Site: brandenburg
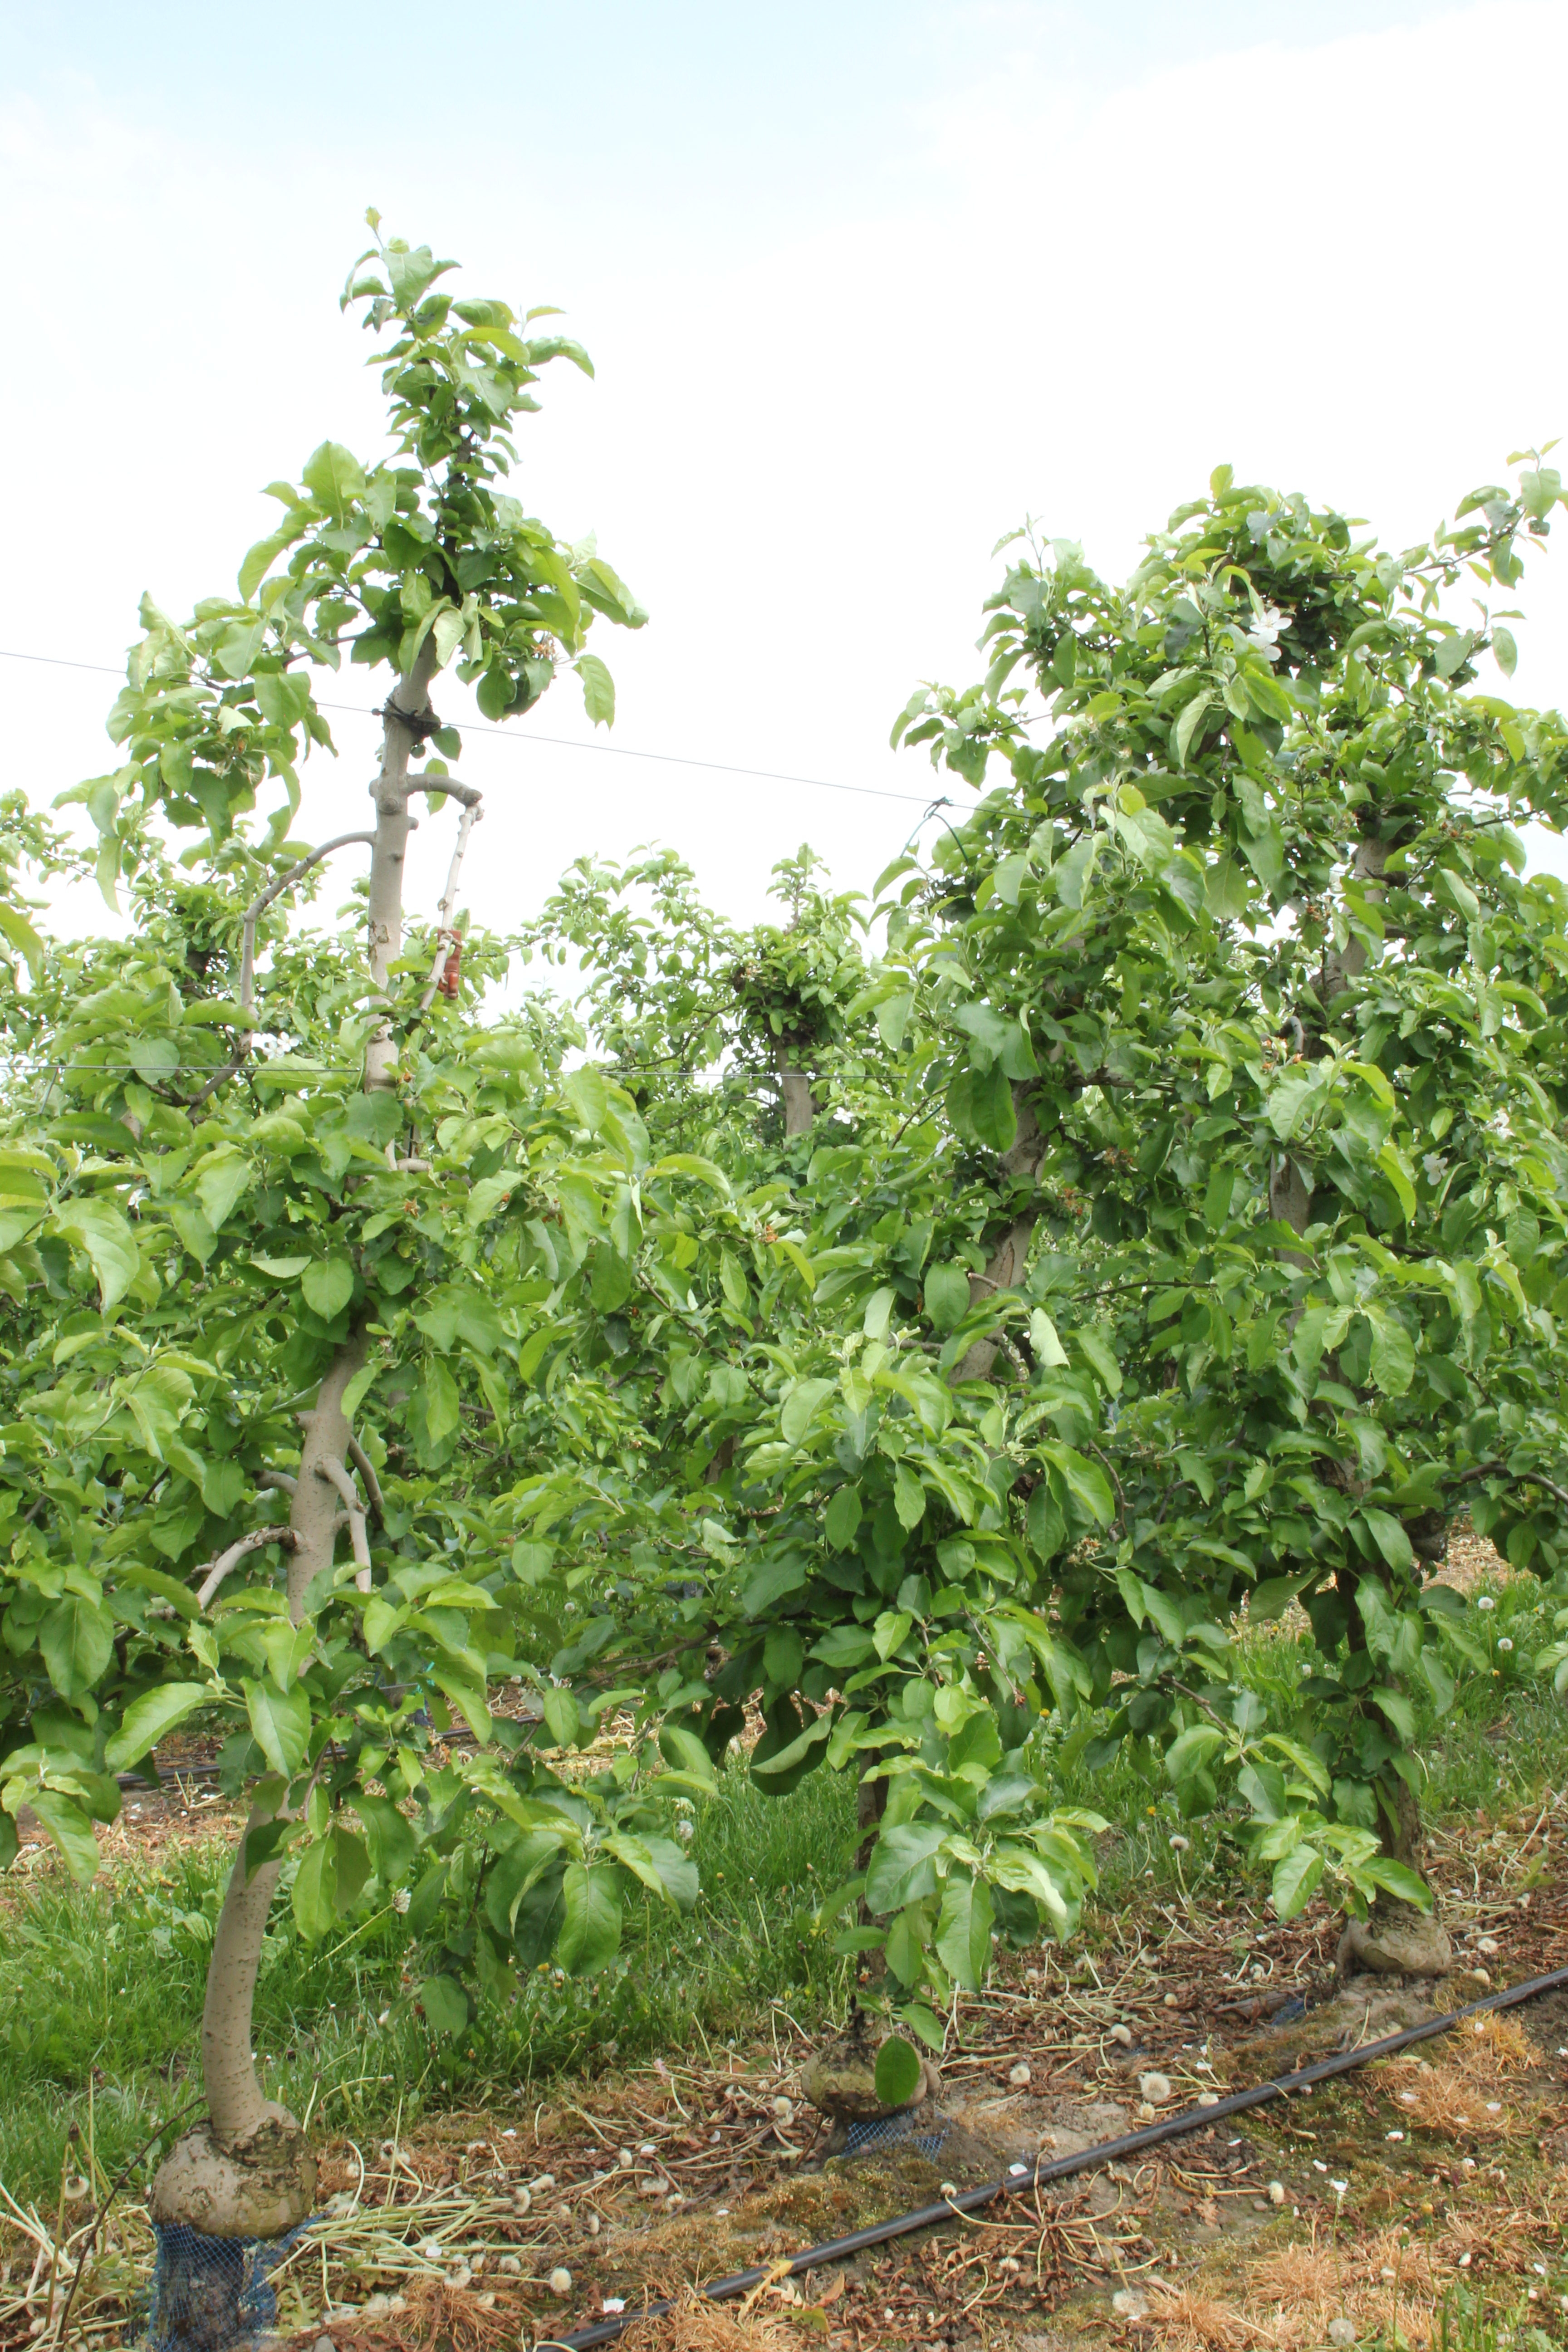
Growth stage (BBCH 67): Flowering